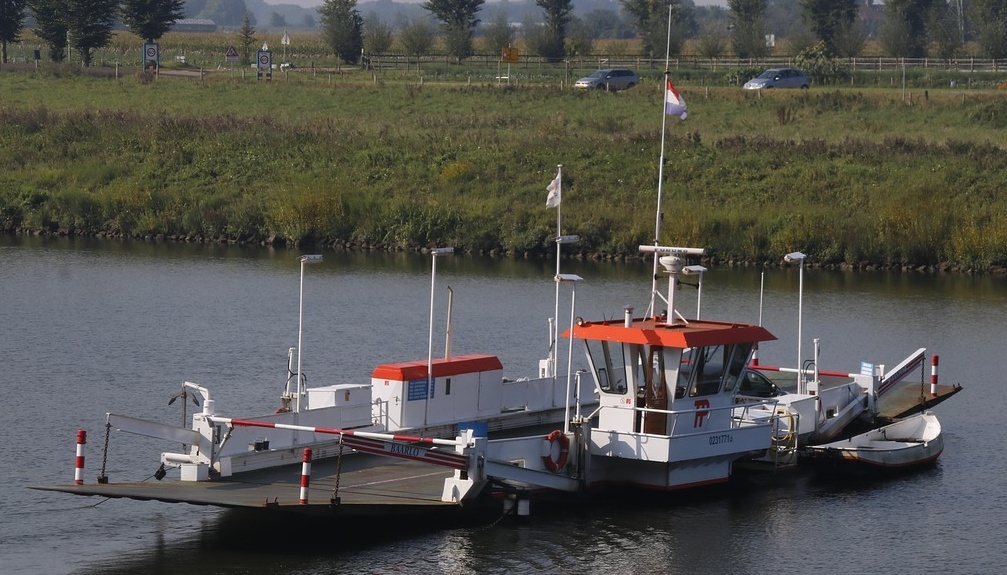
Vehicle type: Ships